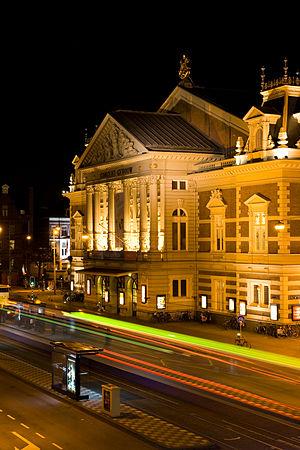
Vue nocturne de la facade de la salle de concert de Concertgebouw, à Amsterdam, aux Pays-Bas. Magyar: A világhírű amszterdami Concertgebouw homlokzata éjjel Italiano: La facciata del teatro Concertgebouw di Amsterdam, Paesi Bassi. 日本語: オランダアムステルダムコンセルトヘボウの正面ファサード夜景 한국어: 네덜란드 암스테르담 Concertgebouw의 정면 야경. Македонски: Фасадата на светски познатата концертна сала Концертгебау во Амстердам, Холандија навечер. Português: Vista noturna da fachada da sala de concertos Concertgebouw, em Amsterdã, Países Baixos. Română: Imagine nocturnă a faţadei celebrei Concertgebouw din Amsterdam, Olanda. Русский: асад Концертгебау (Амстердам) в ночное время Українська: Фасад всесвітньо відомої концертної зали Концертґебау (Concertgebouw), Амстердам, Нідерланди ввечері. 中文（简体）‎: 荷兰著名的阿姆斯特丹音乐厅正面夜景 中文（繁體）‎: 荷蘭阿姆斯特丹音樂廳正面夜景